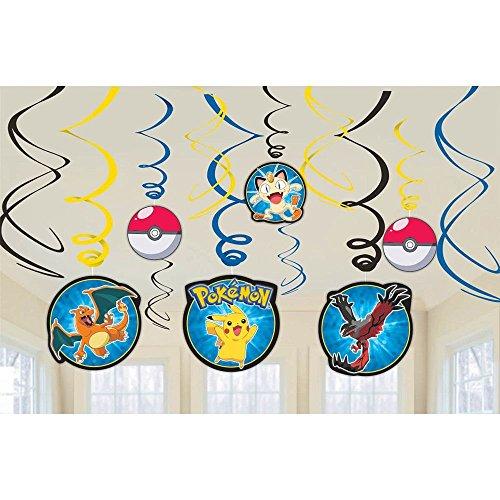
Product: Amscan 12 Count Pokemon Foil Swirl Decorations, Multicolor
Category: Home & Kitchen | Event & Party Supplies | Decorations | Banners & Garlands
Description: Includes 6 Blue, Yellow, and Black Swirls.
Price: $11.09
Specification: ProductDimensions:24x7x0.3inches|ItemWeight:1.6ounces|ShippingWeight:4ounces(Viewshippingratesandpolicies)|Department:party-supplies|Manufacturer:Amscan|ASIN:B00S8MAXQS|Itemmodelnumber:671844|DatefirstlistedonAmazon:August12,2014